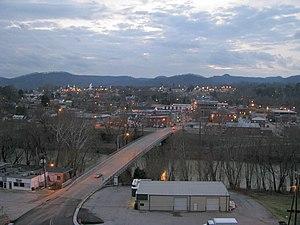
La ville de Williamsburg est le siège du comté de Whitley, dans l’État du Kentucky, aux États-Unis. Elle comptait 5 245 habitants lors du recensement de 2010.